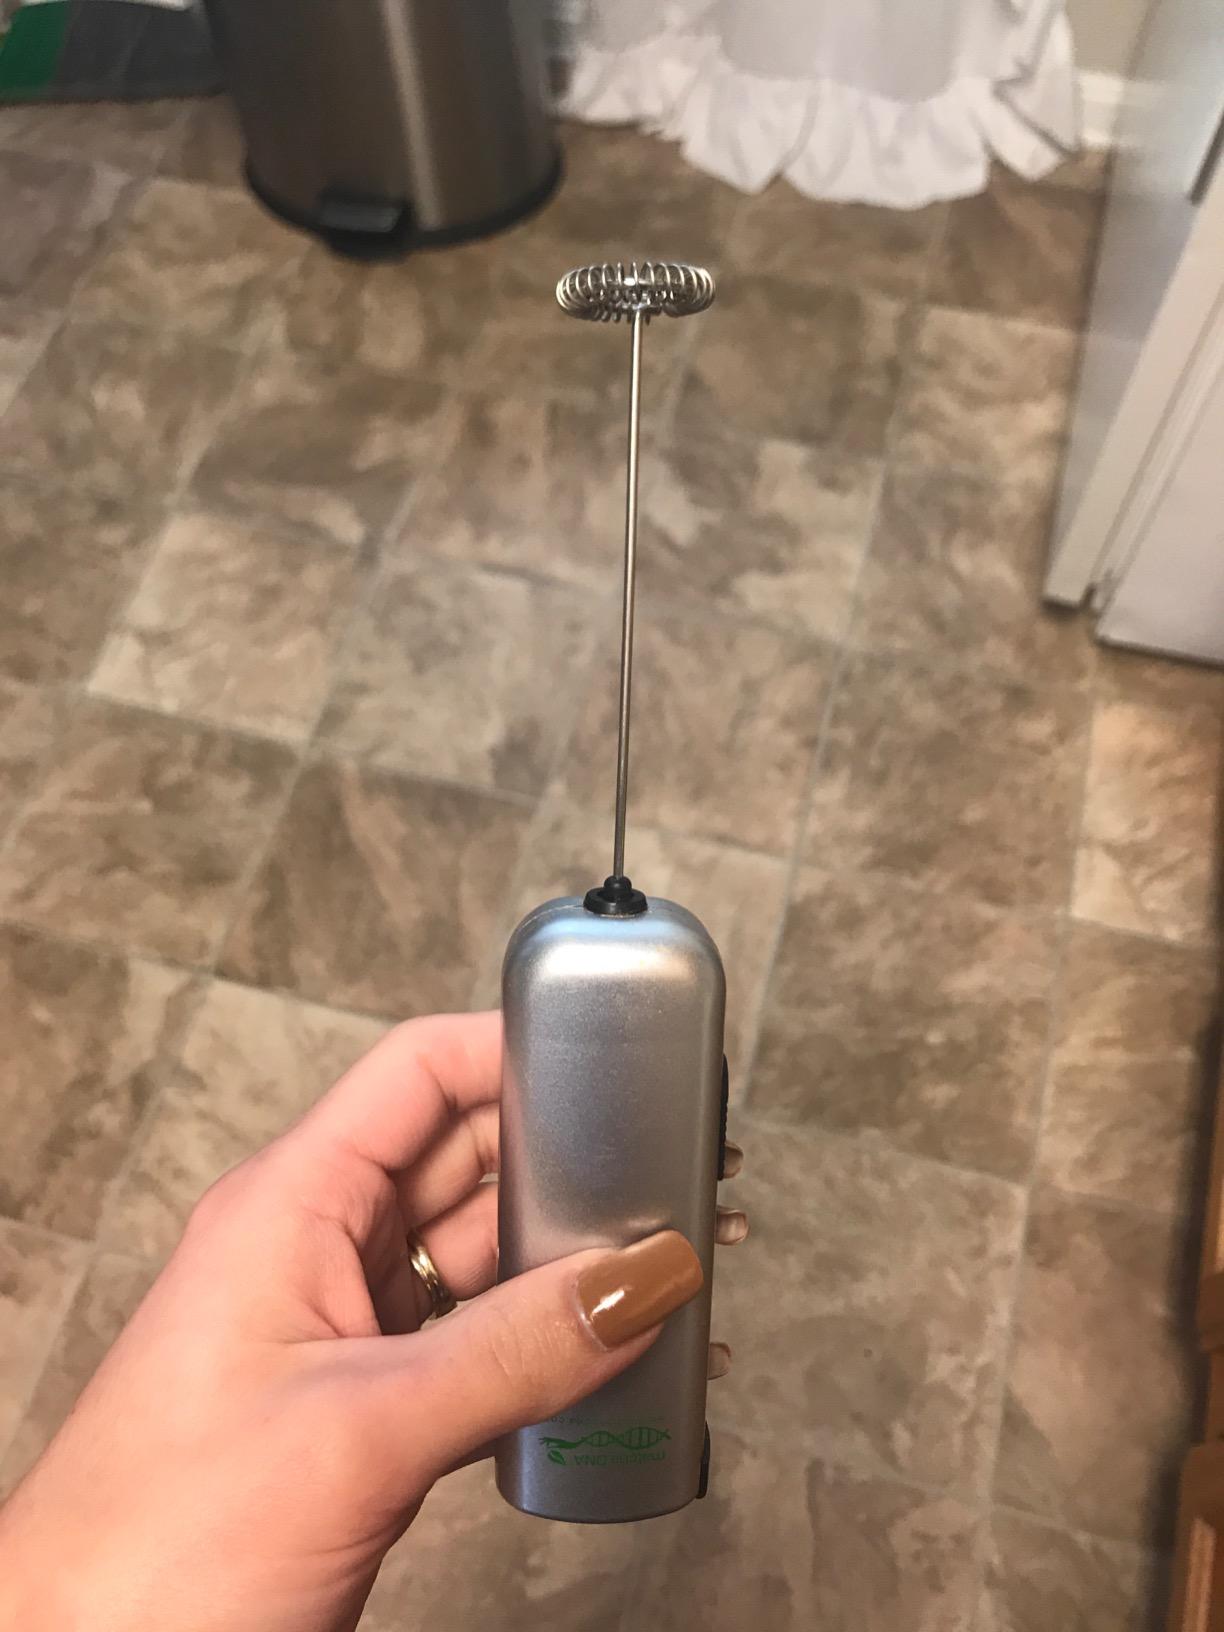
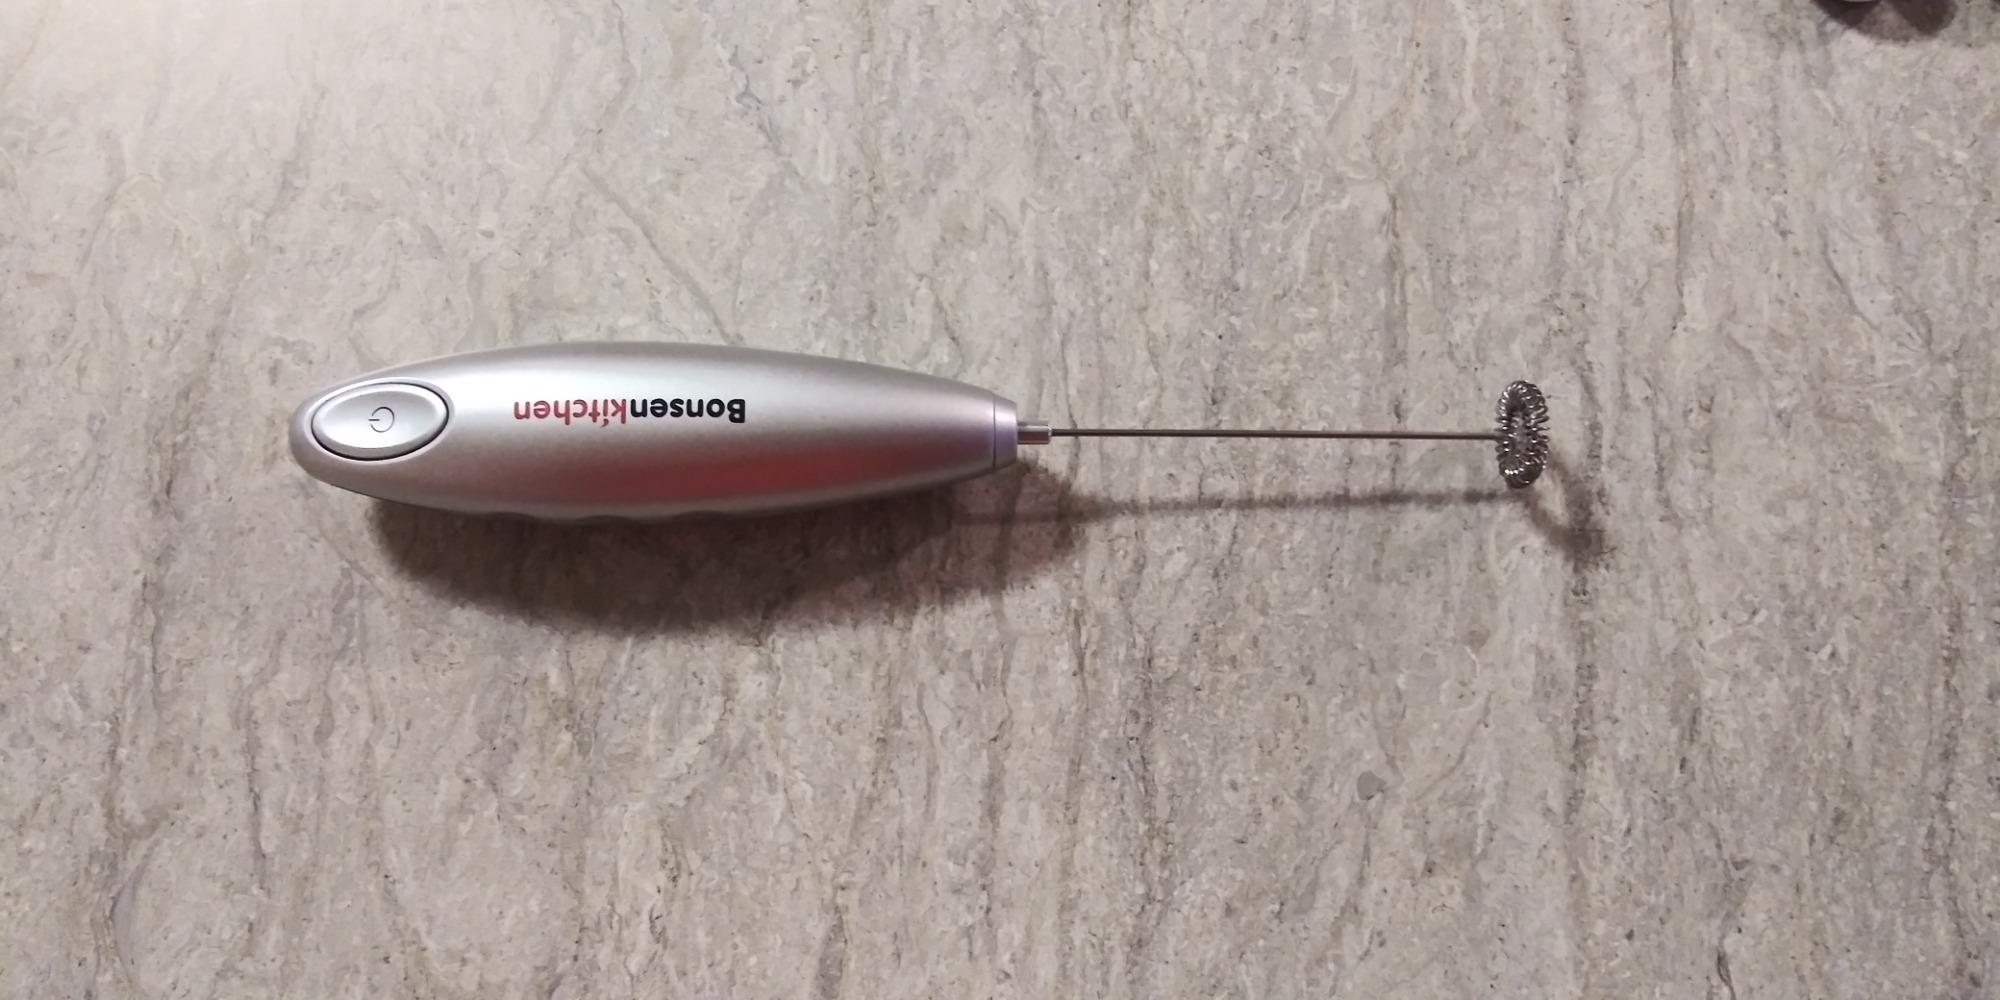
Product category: items_mixer
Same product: no